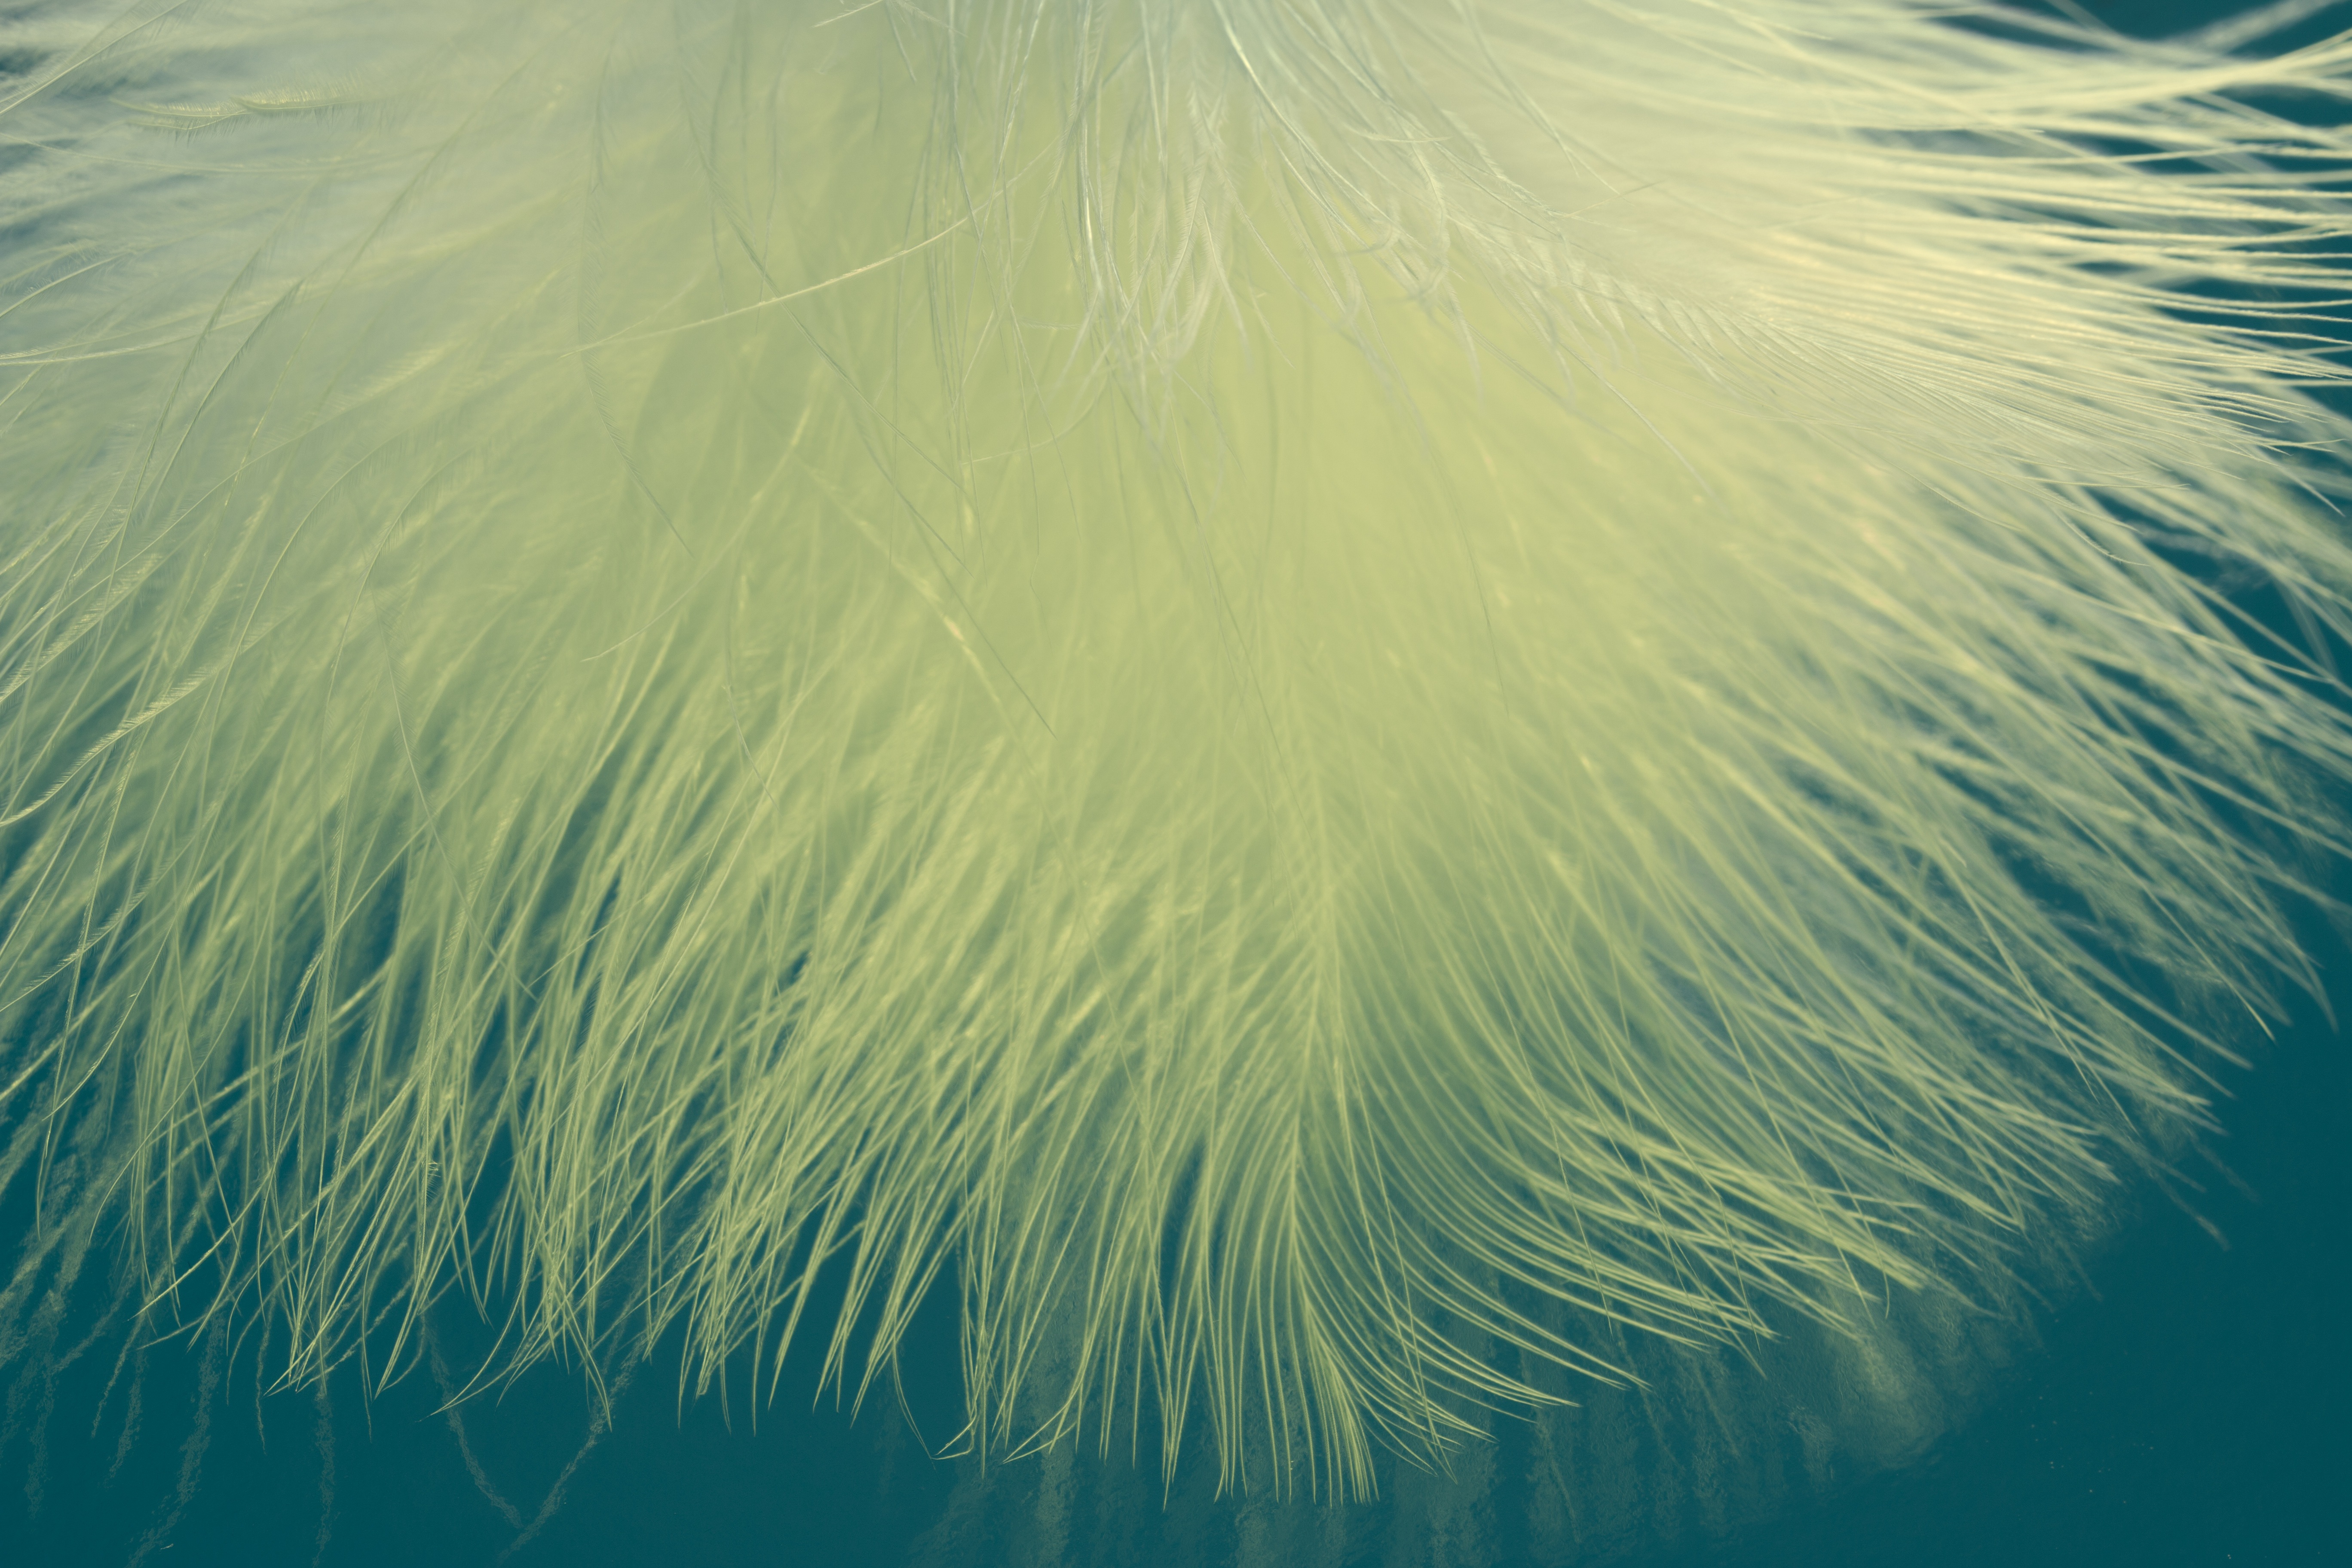
sea, ocean, creative, wing, white, sunlight, wave, underwater, spring, reflection, fluffy, macro, close up, background, spring dress, macro photography, airy, slightly, bird feather, ease, lightweight, featherweight, nahaufmahme, wind wave